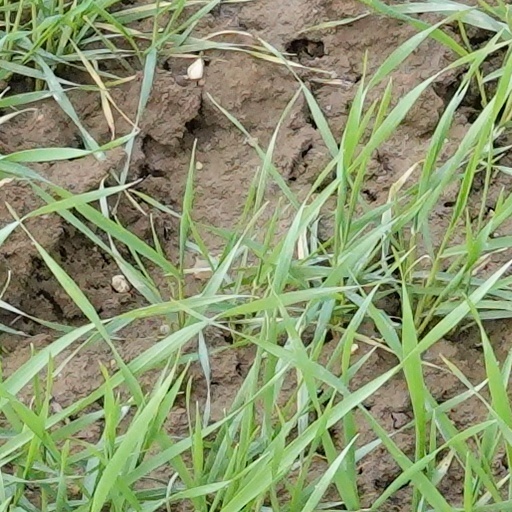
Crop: wheat